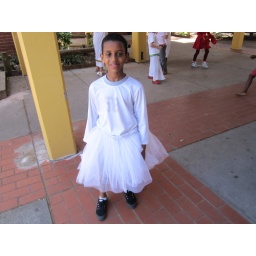
They had to dress in all white for a human skeleton costume. Abdi chose a tutu!